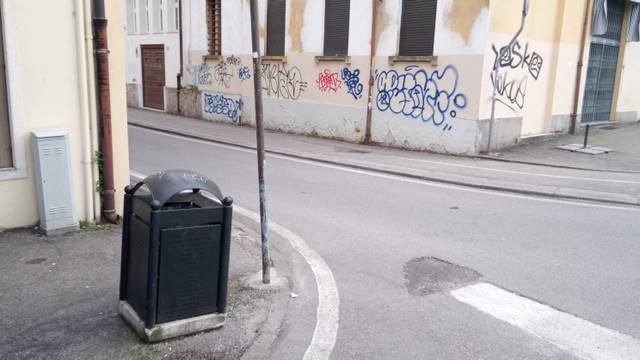
Region: Italy
Coordinates: 45.41, 11.883